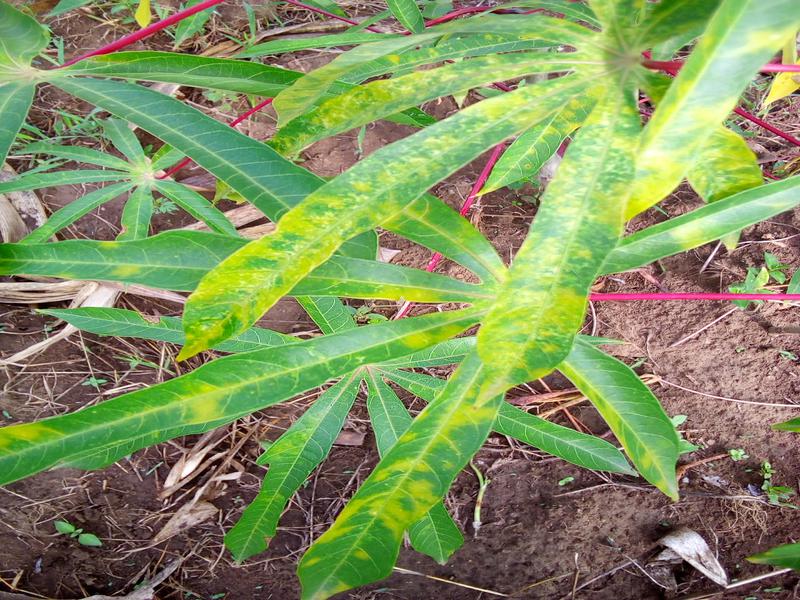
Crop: cassava
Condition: brown_streak_disease